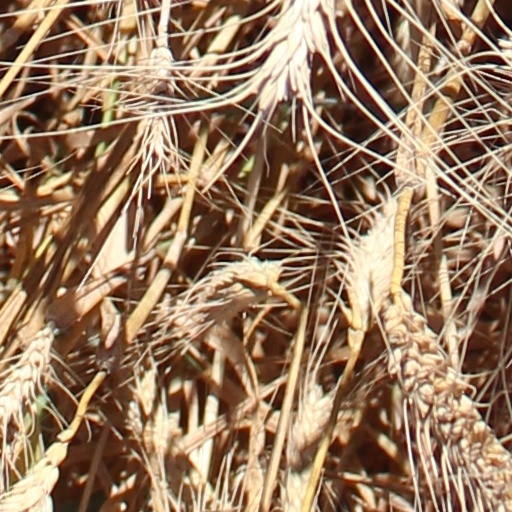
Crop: wheat